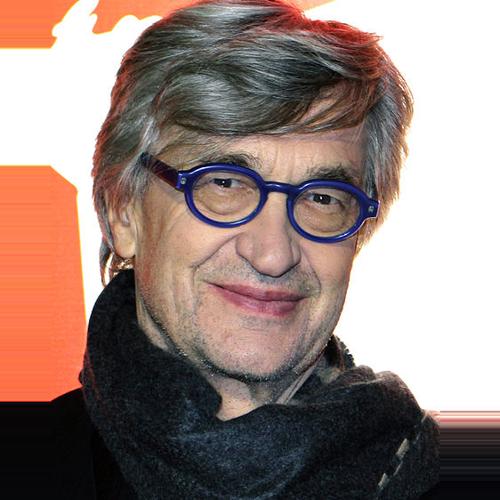
Age: 69